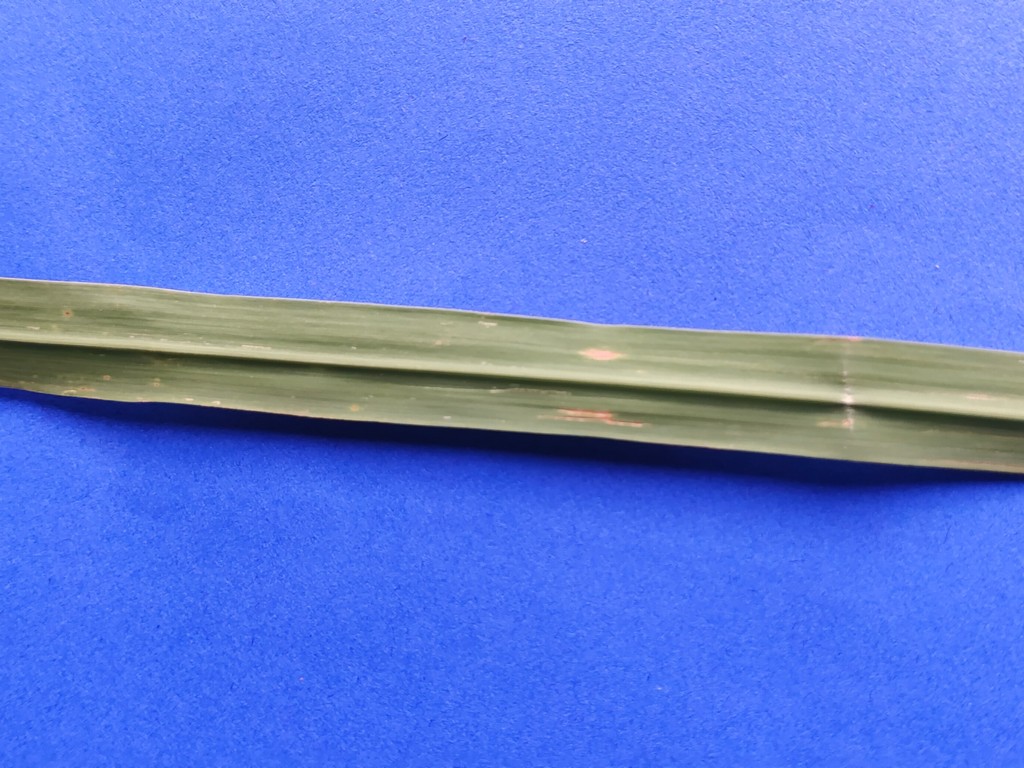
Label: Unhealthy